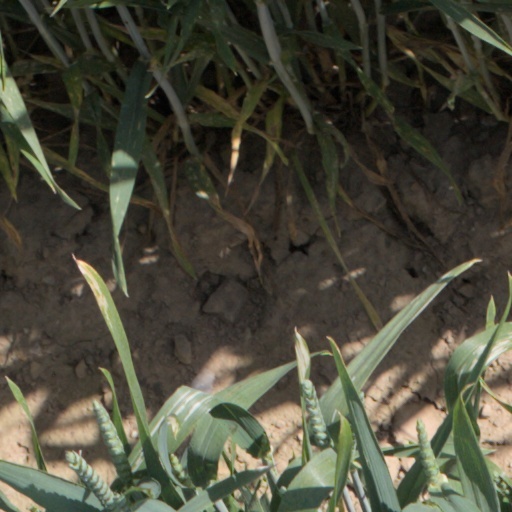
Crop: wheat